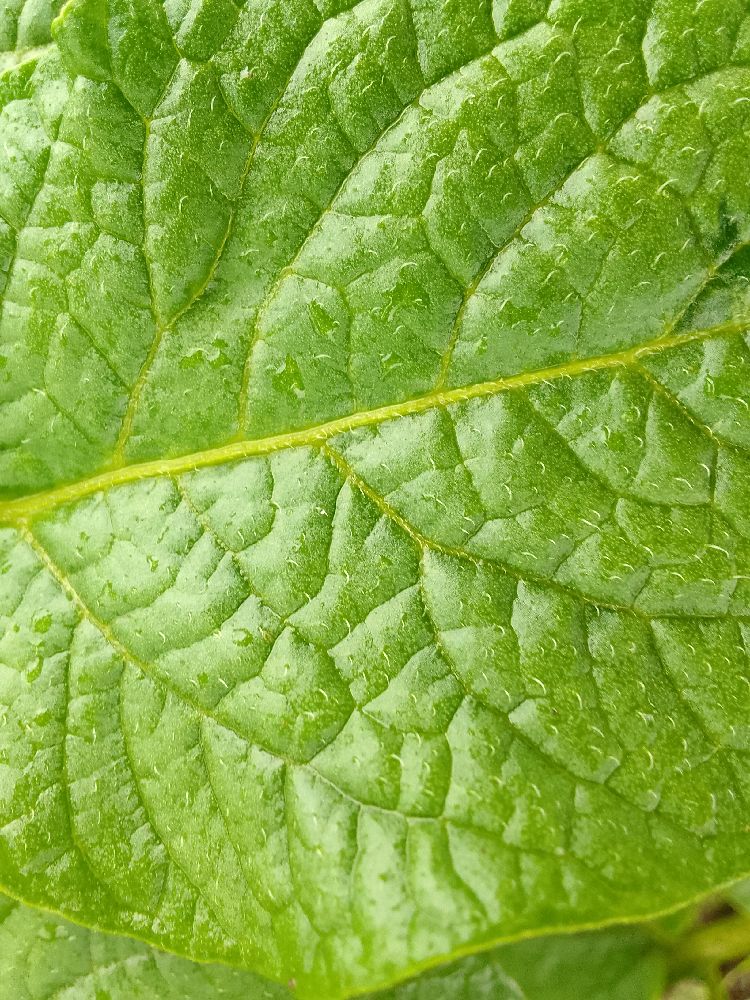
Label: Healthy